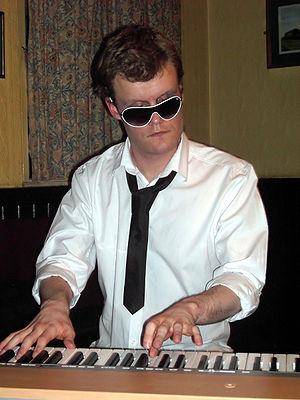
Derek Paravicini est un pianiste britannique. Autiste et né aveugle, il est capable de jouer de mémoire tout le répertoire qu'il a appris.